Man

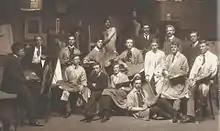
An all-male figure drawing class in 1908 at Edinburgh College of Art

Men may have children, whether biological or adopted; such men are called fathers. The role of men in the family has shifted considerably in the 20th and 21st centuries, taking on a more active role in raising children in most societies. Men would traditionally marry a woman when raising children, but in modern times many countries now allow for same-sex marriage, and for those couples to raise children either via adoption or surrogacy. Men may be single parents, and are increasingly so in modern times, though women are three times more likely to be single parents than men. In paternal societies, men have typically have been regarded as the "head of household" and held additional social privileges.